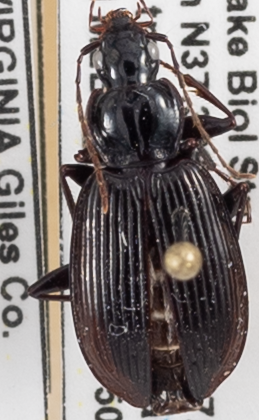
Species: Platynus decentis
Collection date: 2021-05-04
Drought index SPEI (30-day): -0.612
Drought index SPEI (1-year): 1.25
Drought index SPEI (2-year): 1.45